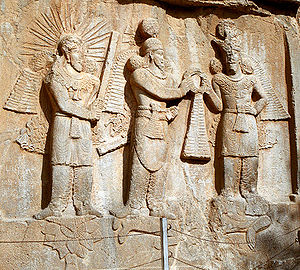
Sassaniderne / Styreform
Relief i Paladset i Ardashir, som viser indsættelsen af Ardashir II.
Sassanideriget eller sassaniderne er rækken af iranske konger, som regerede det tredje iranske rige fra 224 e.Kr. til 651. Dynastiet mistede magten, da den sidste sassanidiske shah, Yazdegerd 3., led nederlag efter 14-års kamp for at fordrive det tidlige kalifat, som gjorde Iran til det første muslimske rige.